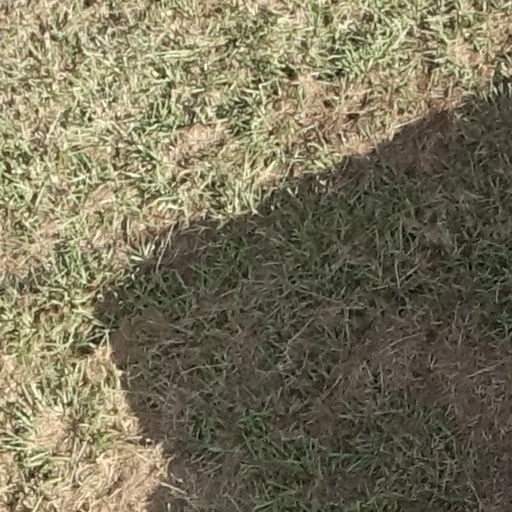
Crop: sorghum